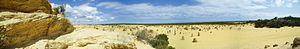
Le désert des Pinacles est un ensemble de formations calcaires situé dans le parc national de Nambung, en Australie-Occidentale. Il doit sa célébrité à ses milliers de concrétions rocheuses calcaires, menhirs naturels de taille et de formes variées, qui surgissent du sol et dont les plus hautes peuvent atteindre quatre mètres.